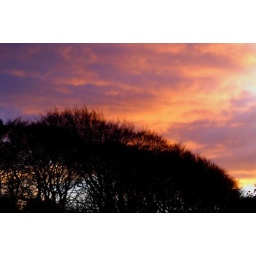
Taken from the bottom of the hill near the church. I liked the colour of the sky with the tree silhouette.